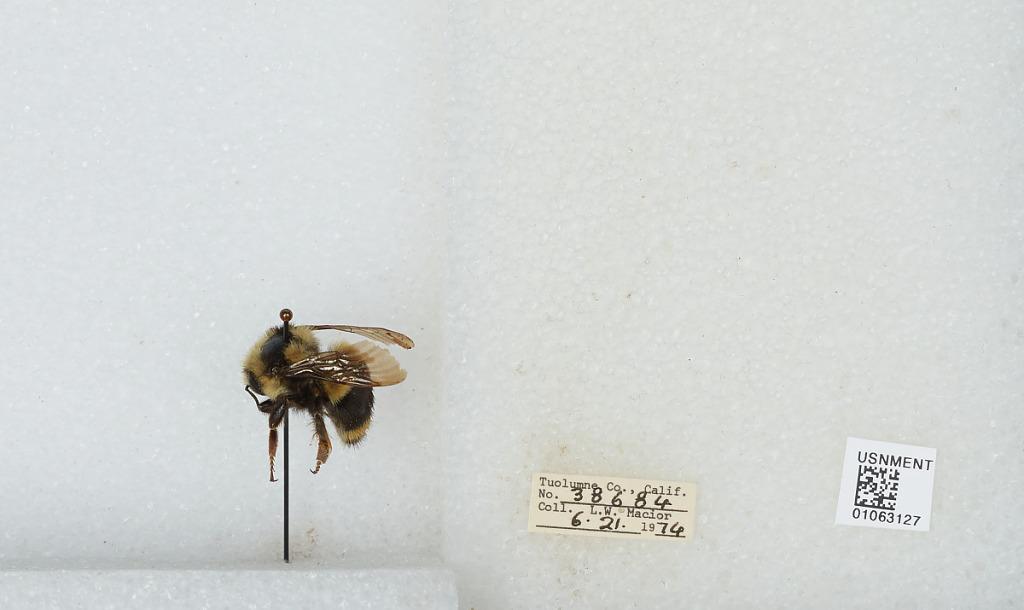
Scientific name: Bombus bifarius nearcticus
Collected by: L. Macior
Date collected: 1974-6-21
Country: United States
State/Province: California
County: Tuolumne
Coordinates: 38.02, -119.94